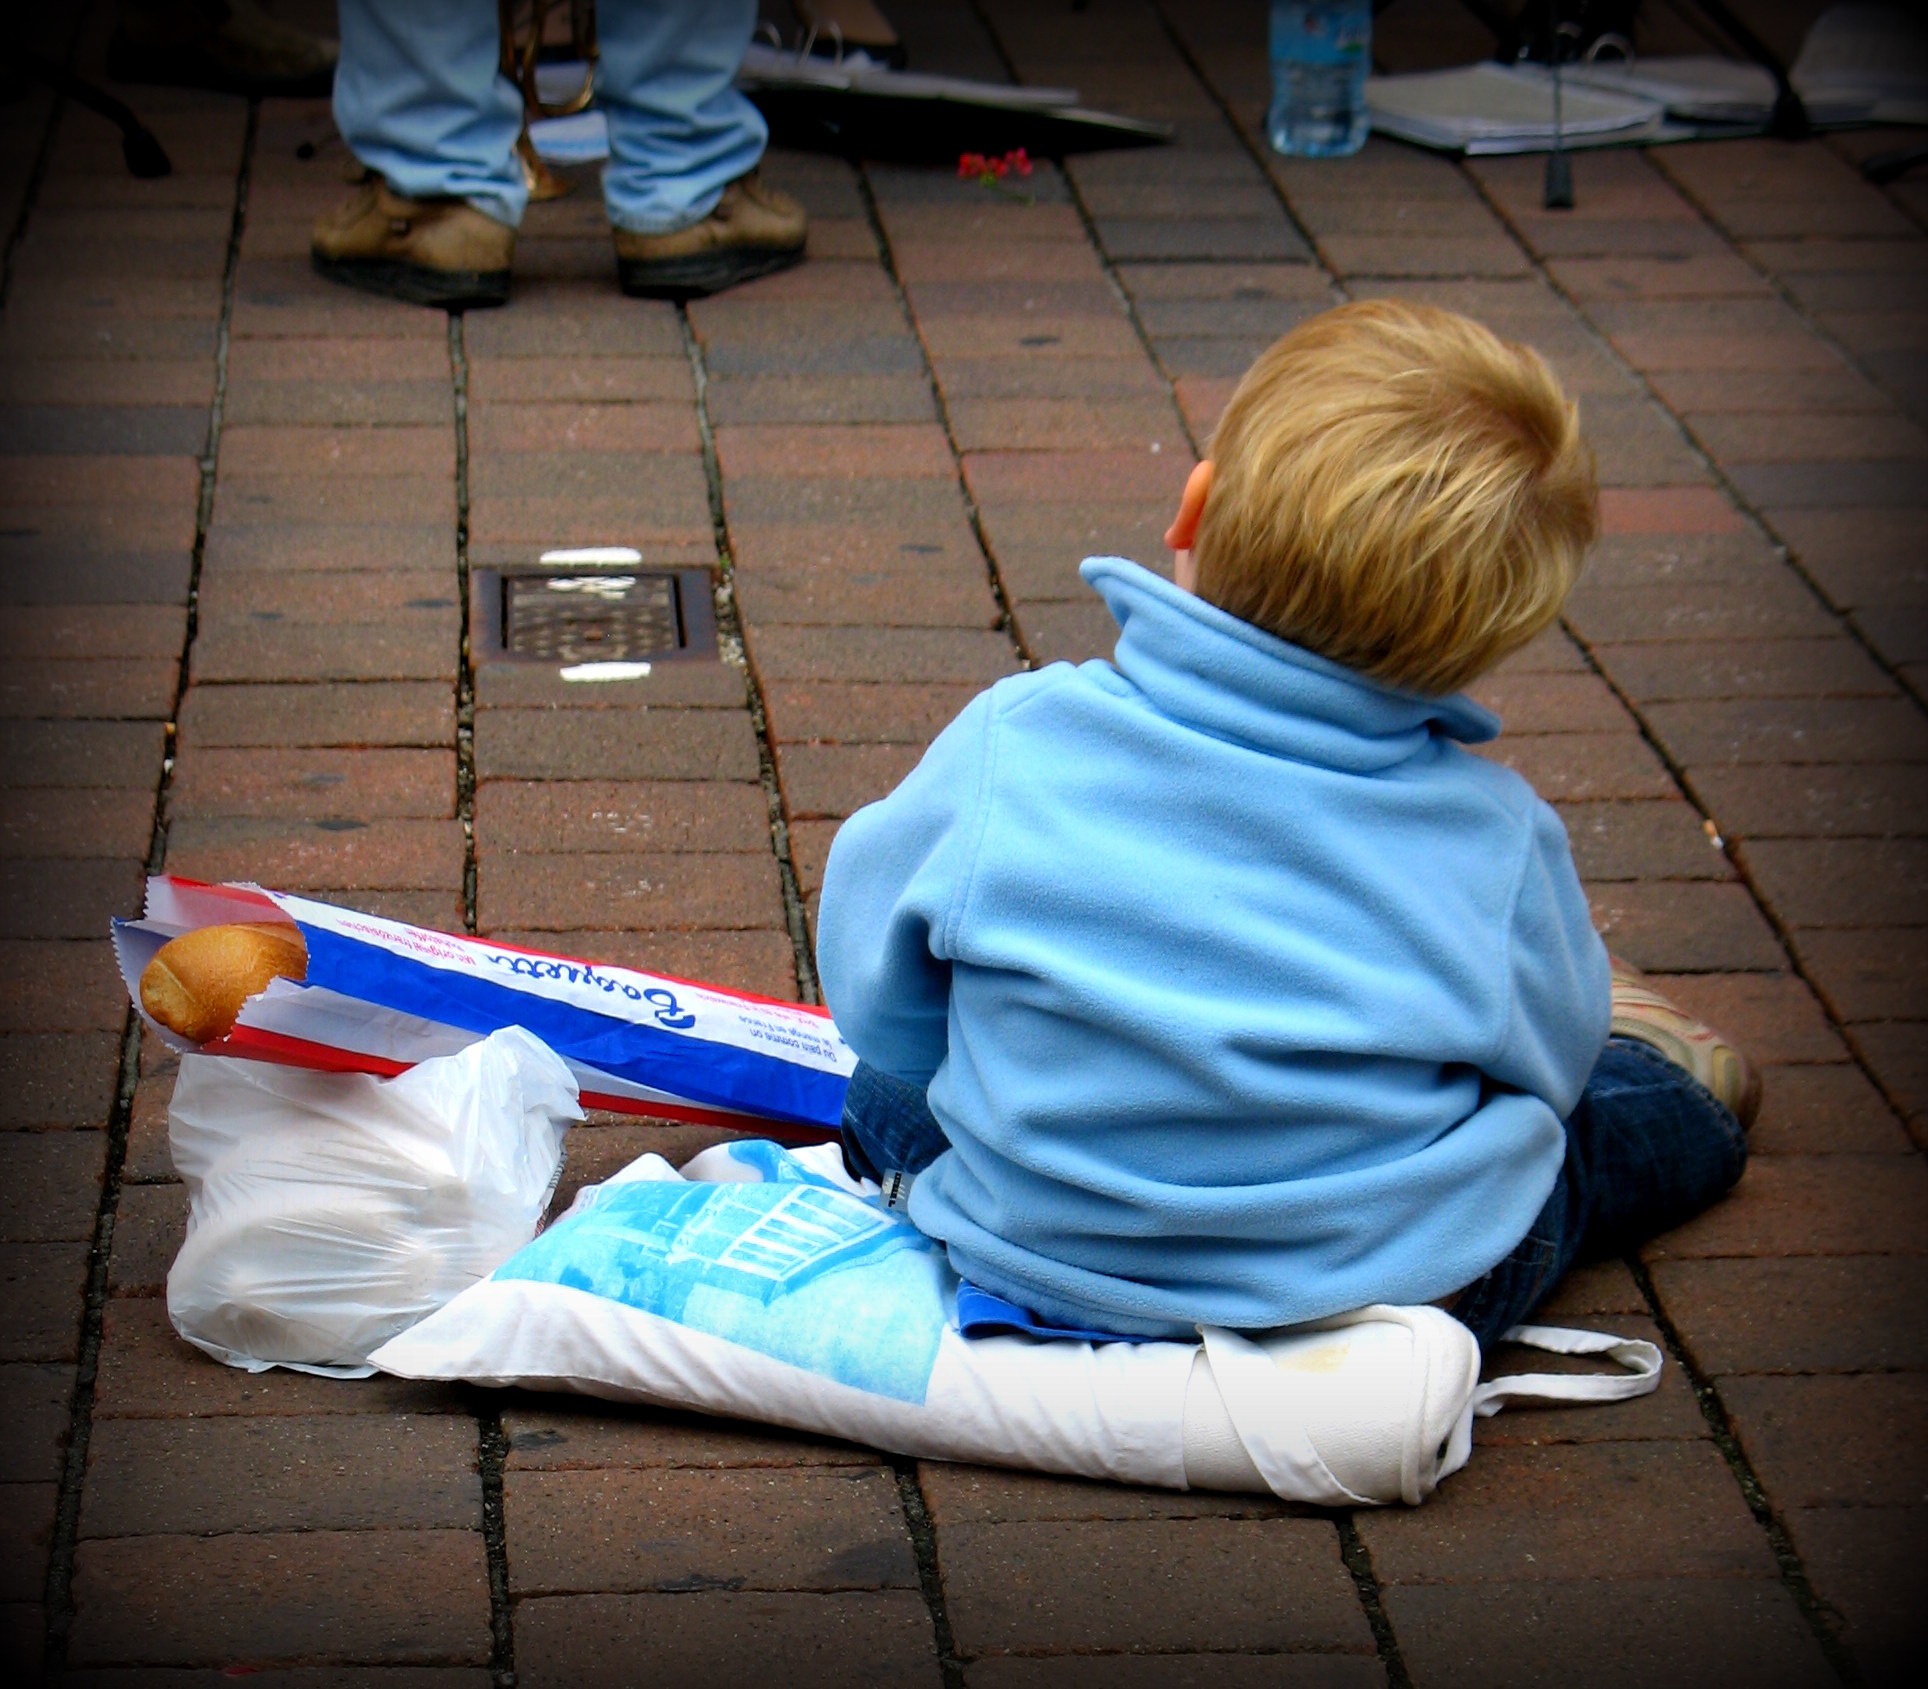
person, play, boy, color, sitting, child, blue, baguette, toddler, small child, human positions, german boy